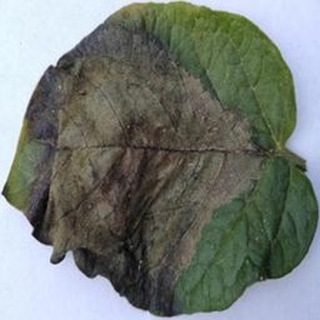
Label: potato_late_blight